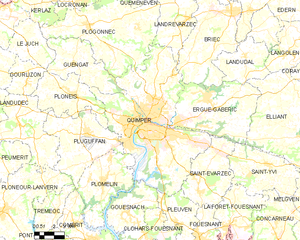
Quimper
Kort over kommunen
Kort over kommunen
Quimper er en fransk by som ligger i Bretagne. Det er hovedbyen i Finistère. Der er ca. 60.000 indbyggere i Quimper.